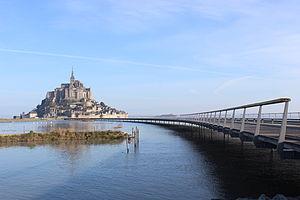
Le Mont Saint-Michel et la nouvelle Jetée à marée haute
L’abbaye du Mont-Saint-Michel est une abbaye, anciennement bénédictine et désormais confiée aux Fraternités monastiques de Jérusalem. Classée monument historique, elle est située sur l'îlot du mont Saint-Michel, qui se trouve lui-même sur le territoire de la commune française nommée Le Mont-Saint-Michel, dans le département de la Manche en région de Normandie.
Le mont Saint-Michel est un îlot rocheux granitique d’environ 960 mètres de circonférence situé à l’est de l’embouchure du fleuve du Couesnon, dans le département de la Manche en Normandie, et dont le nom vient de l'archange saint Michel. Avant l'année 709, il était connu comme le « mont Tombe ». Pendant tout le Moyen Âge, il est couramment appelé « mont Saint-Michel au péril de la mer ». L'abbaye du Mont-Saint-Michel est située sur le mont, et le mont constitue une petite partie du territoire de la commune du Mont-Saint-Michel.
Le Mont-Saint-Michel est une commune française située dans le département de la Manche en Normandie. Elle tire son nom de l'îlot rocheux consacré à saint Michel où s’élève aujourd’hui l’abbaye du Mont-Saint-Michel.
Le projet Saint-Michel vise à restaurer le caractère maritime du Mont Saint-Michel. Appelé jusque dans les années 1990 « désensablement du Mont », il est rebaptisé « restauration du caractère maritime du Mont Saint-Michel » car le désensablement est un projet irréalisable au regard des 3 millions de mètres cubes de sédiments supplémentaires charriés chaque année dans la baie qui se comble de 3 cm/an selon un processus naturel, la marée montante ayant un flux plus élevé que celui de la marée descendante. « L'action menée libérera le Mont de l'emprise des herbus qui l'enserrent. Grâce aux forces conjuguées de la mer et du Couesnon, les sédiments seront chassés au large du Mont-Saint-Michel dont les abords resteront longtemps hors d'atteinte des herbus. » À la suite d'une enquête d'utilité publique en 2002, les travaux ont commencé en 2005 et se sont terminés en 2015.